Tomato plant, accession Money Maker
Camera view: bottom (45 deg); turntable rotation: 300 degrees
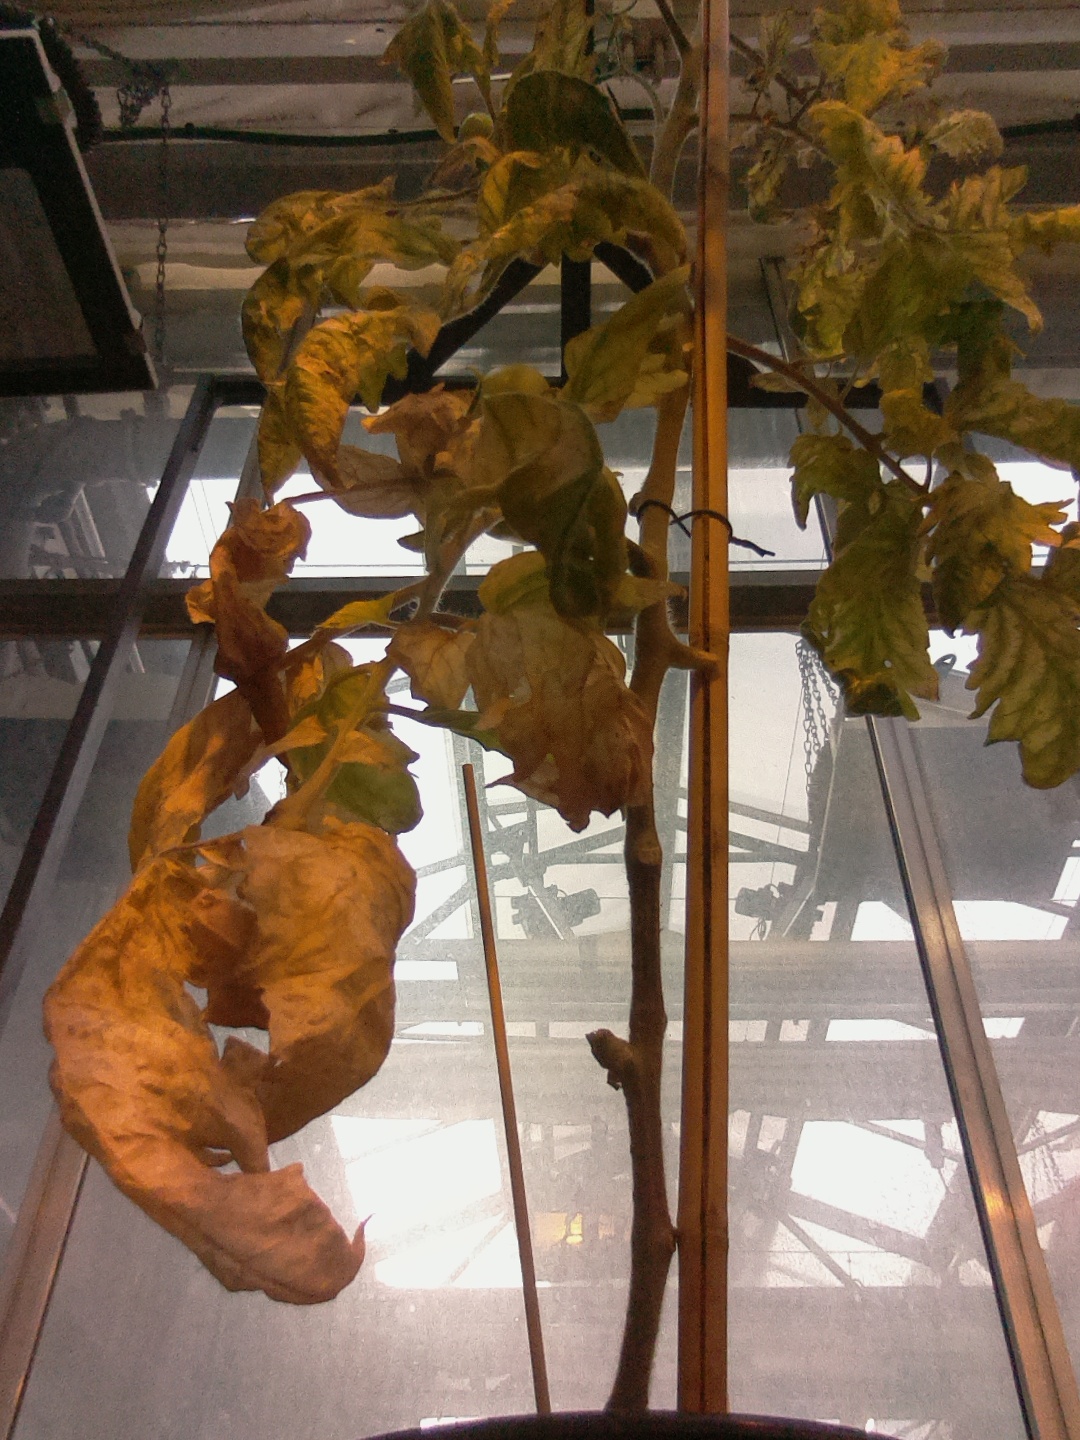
BBCH growth stage 83: 30%-40% of fruits show typical fully ripe color